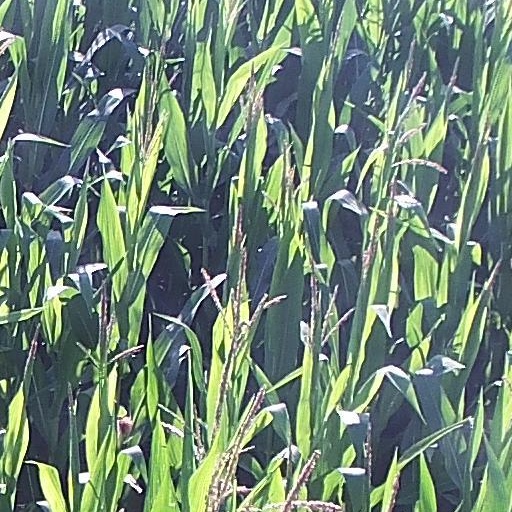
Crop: maize; corn